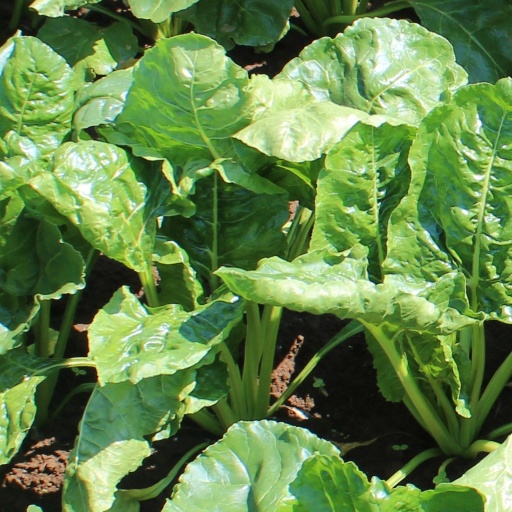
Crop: sugar beet